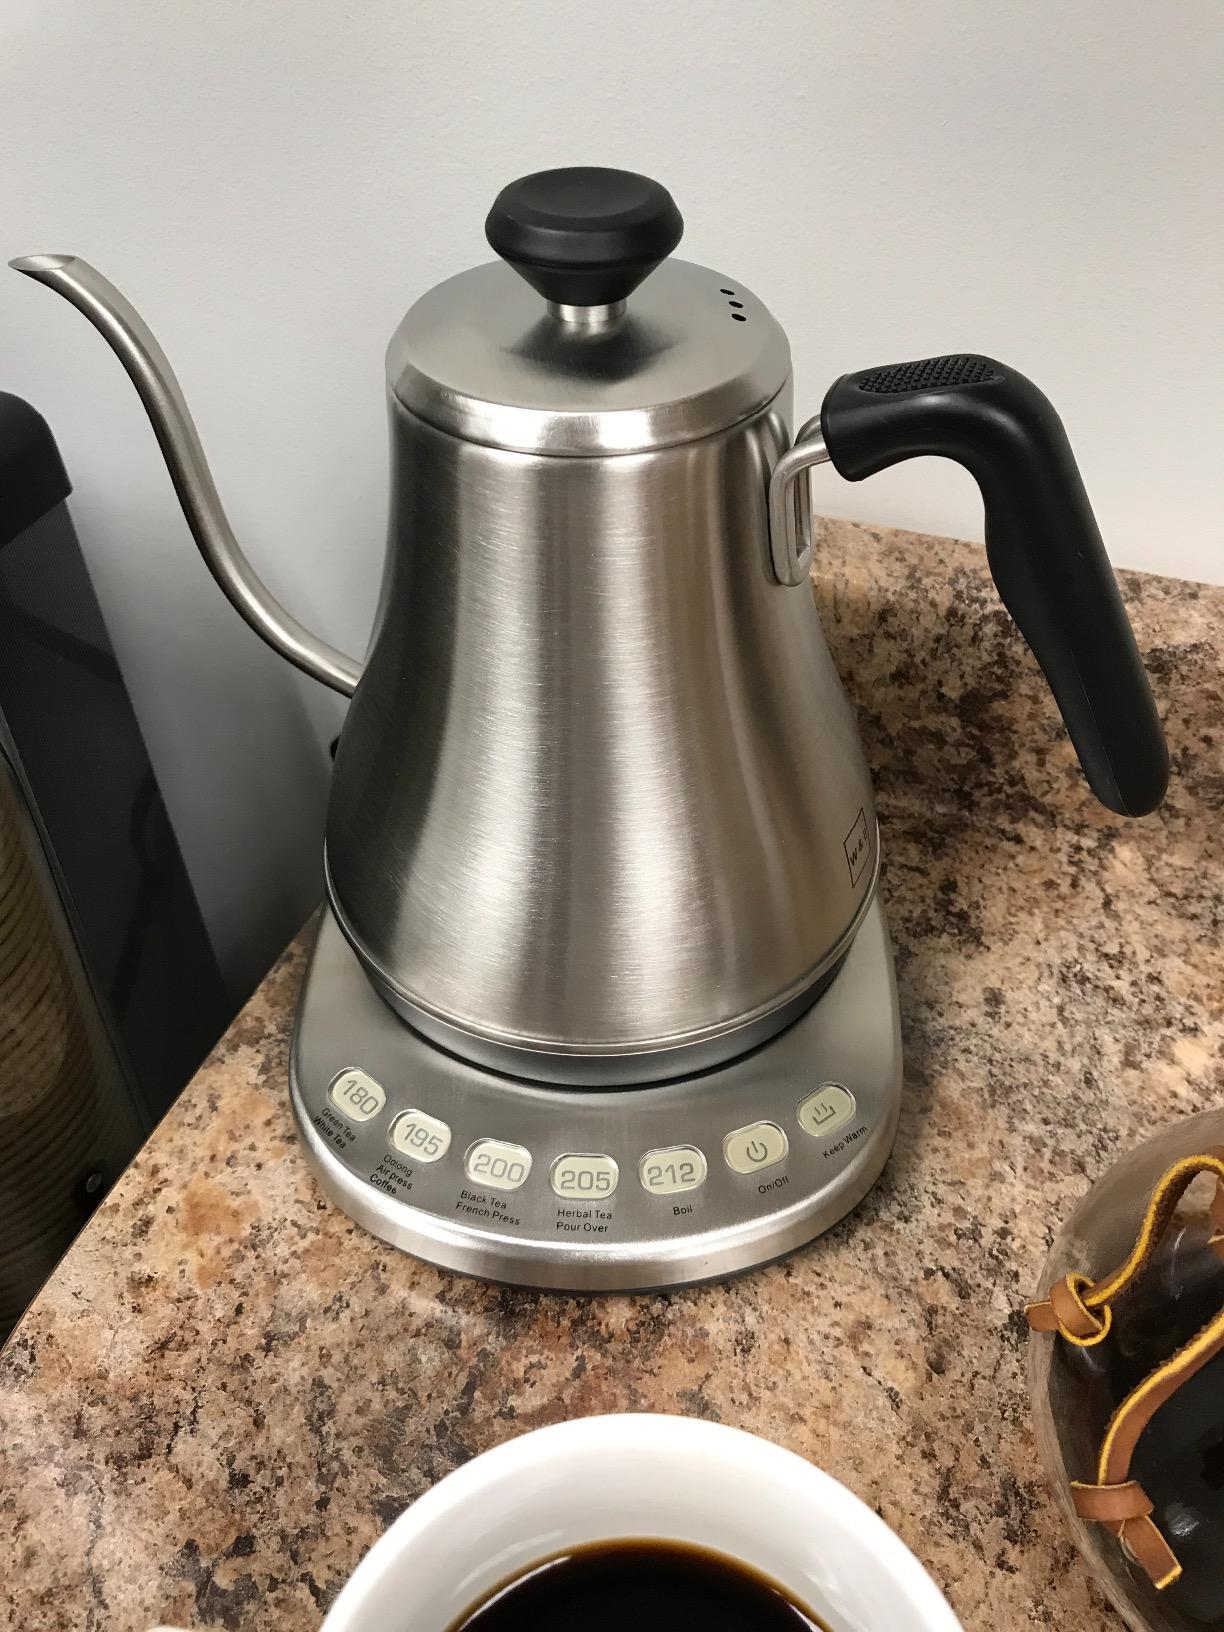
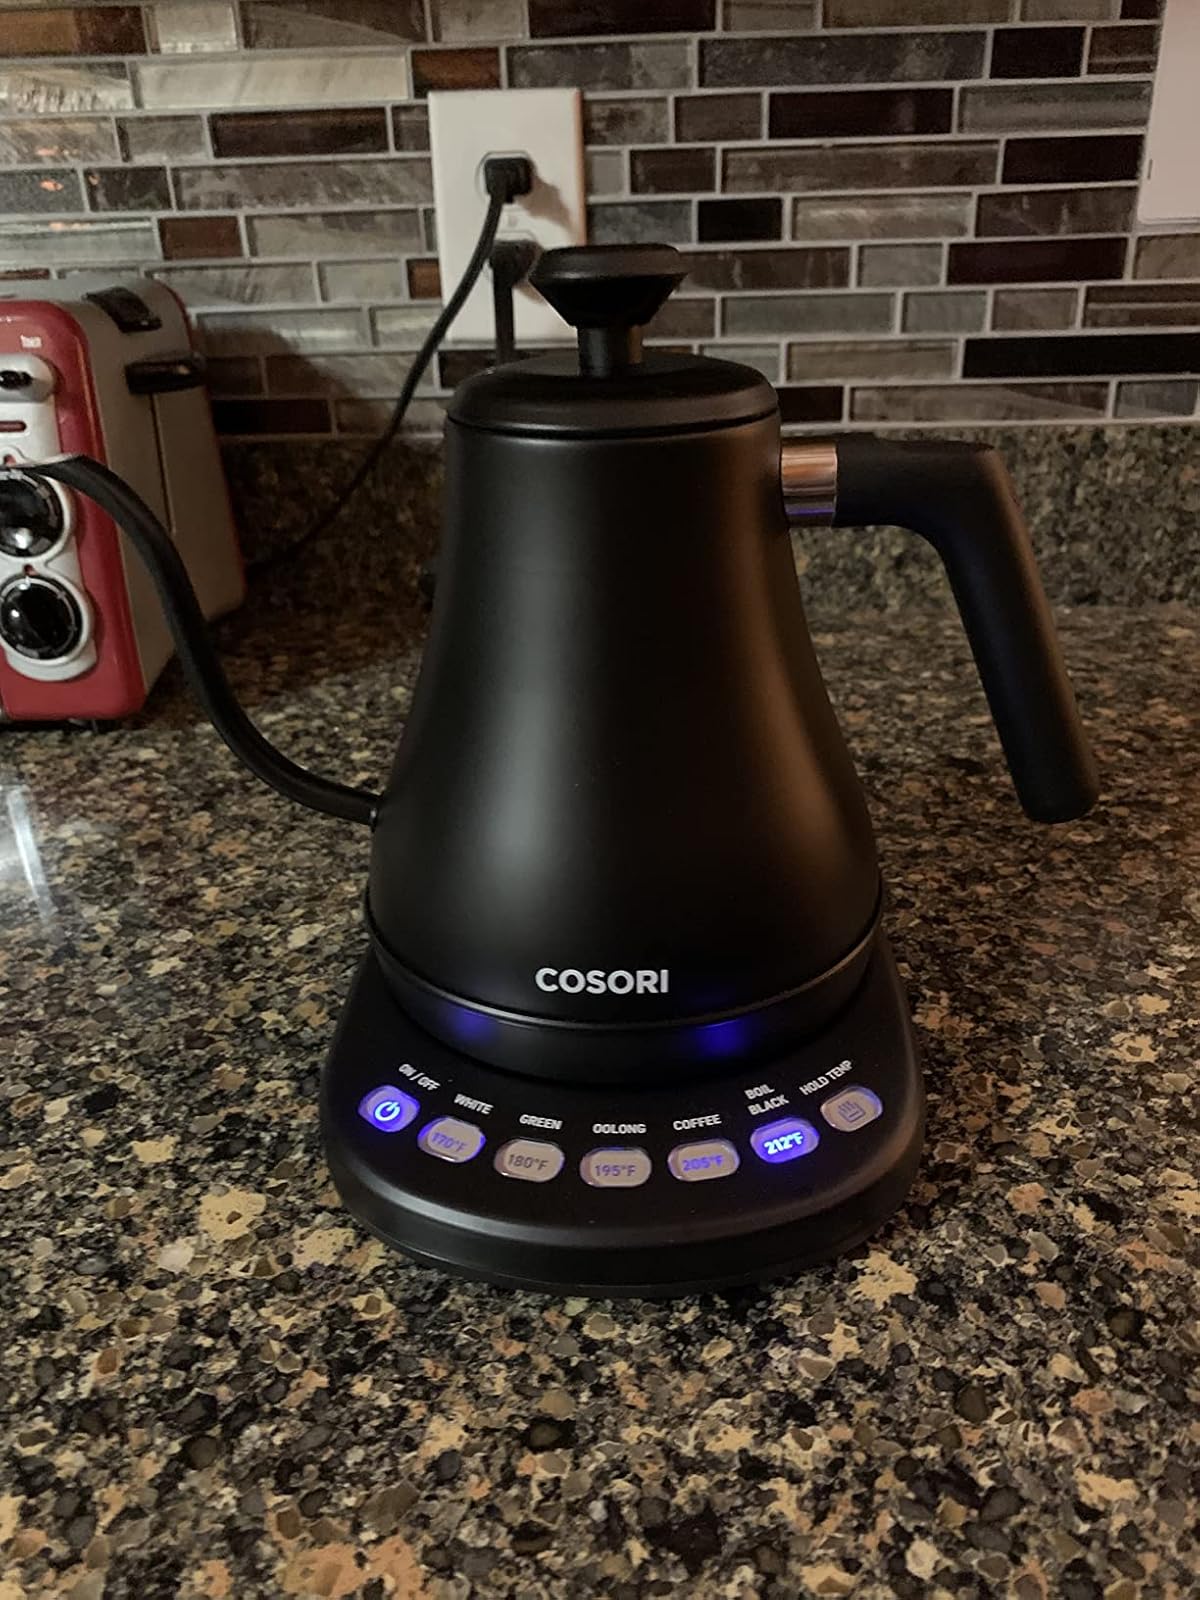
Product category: items_kettle
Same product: no